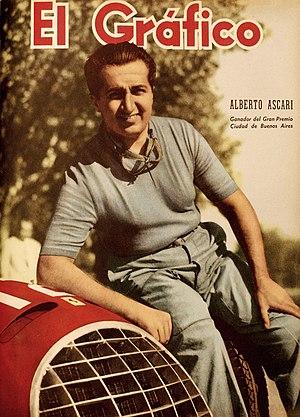
Alberto Ascari, né le 13 juillet 1918 à Milan, Italie et mort le 26 mai 1955 à Monza, est un pilote de course automobile italien. Il a remporté le championnat du monde de Formule 1 à deux reprises avant de se tuer lors d'une séance d'essais privés sur le circuit de Monza, en Italie, quatre jours après avoir été secouru de la noyade, après être tombé dans le port de Monaco au volant de sa Lancia D50.